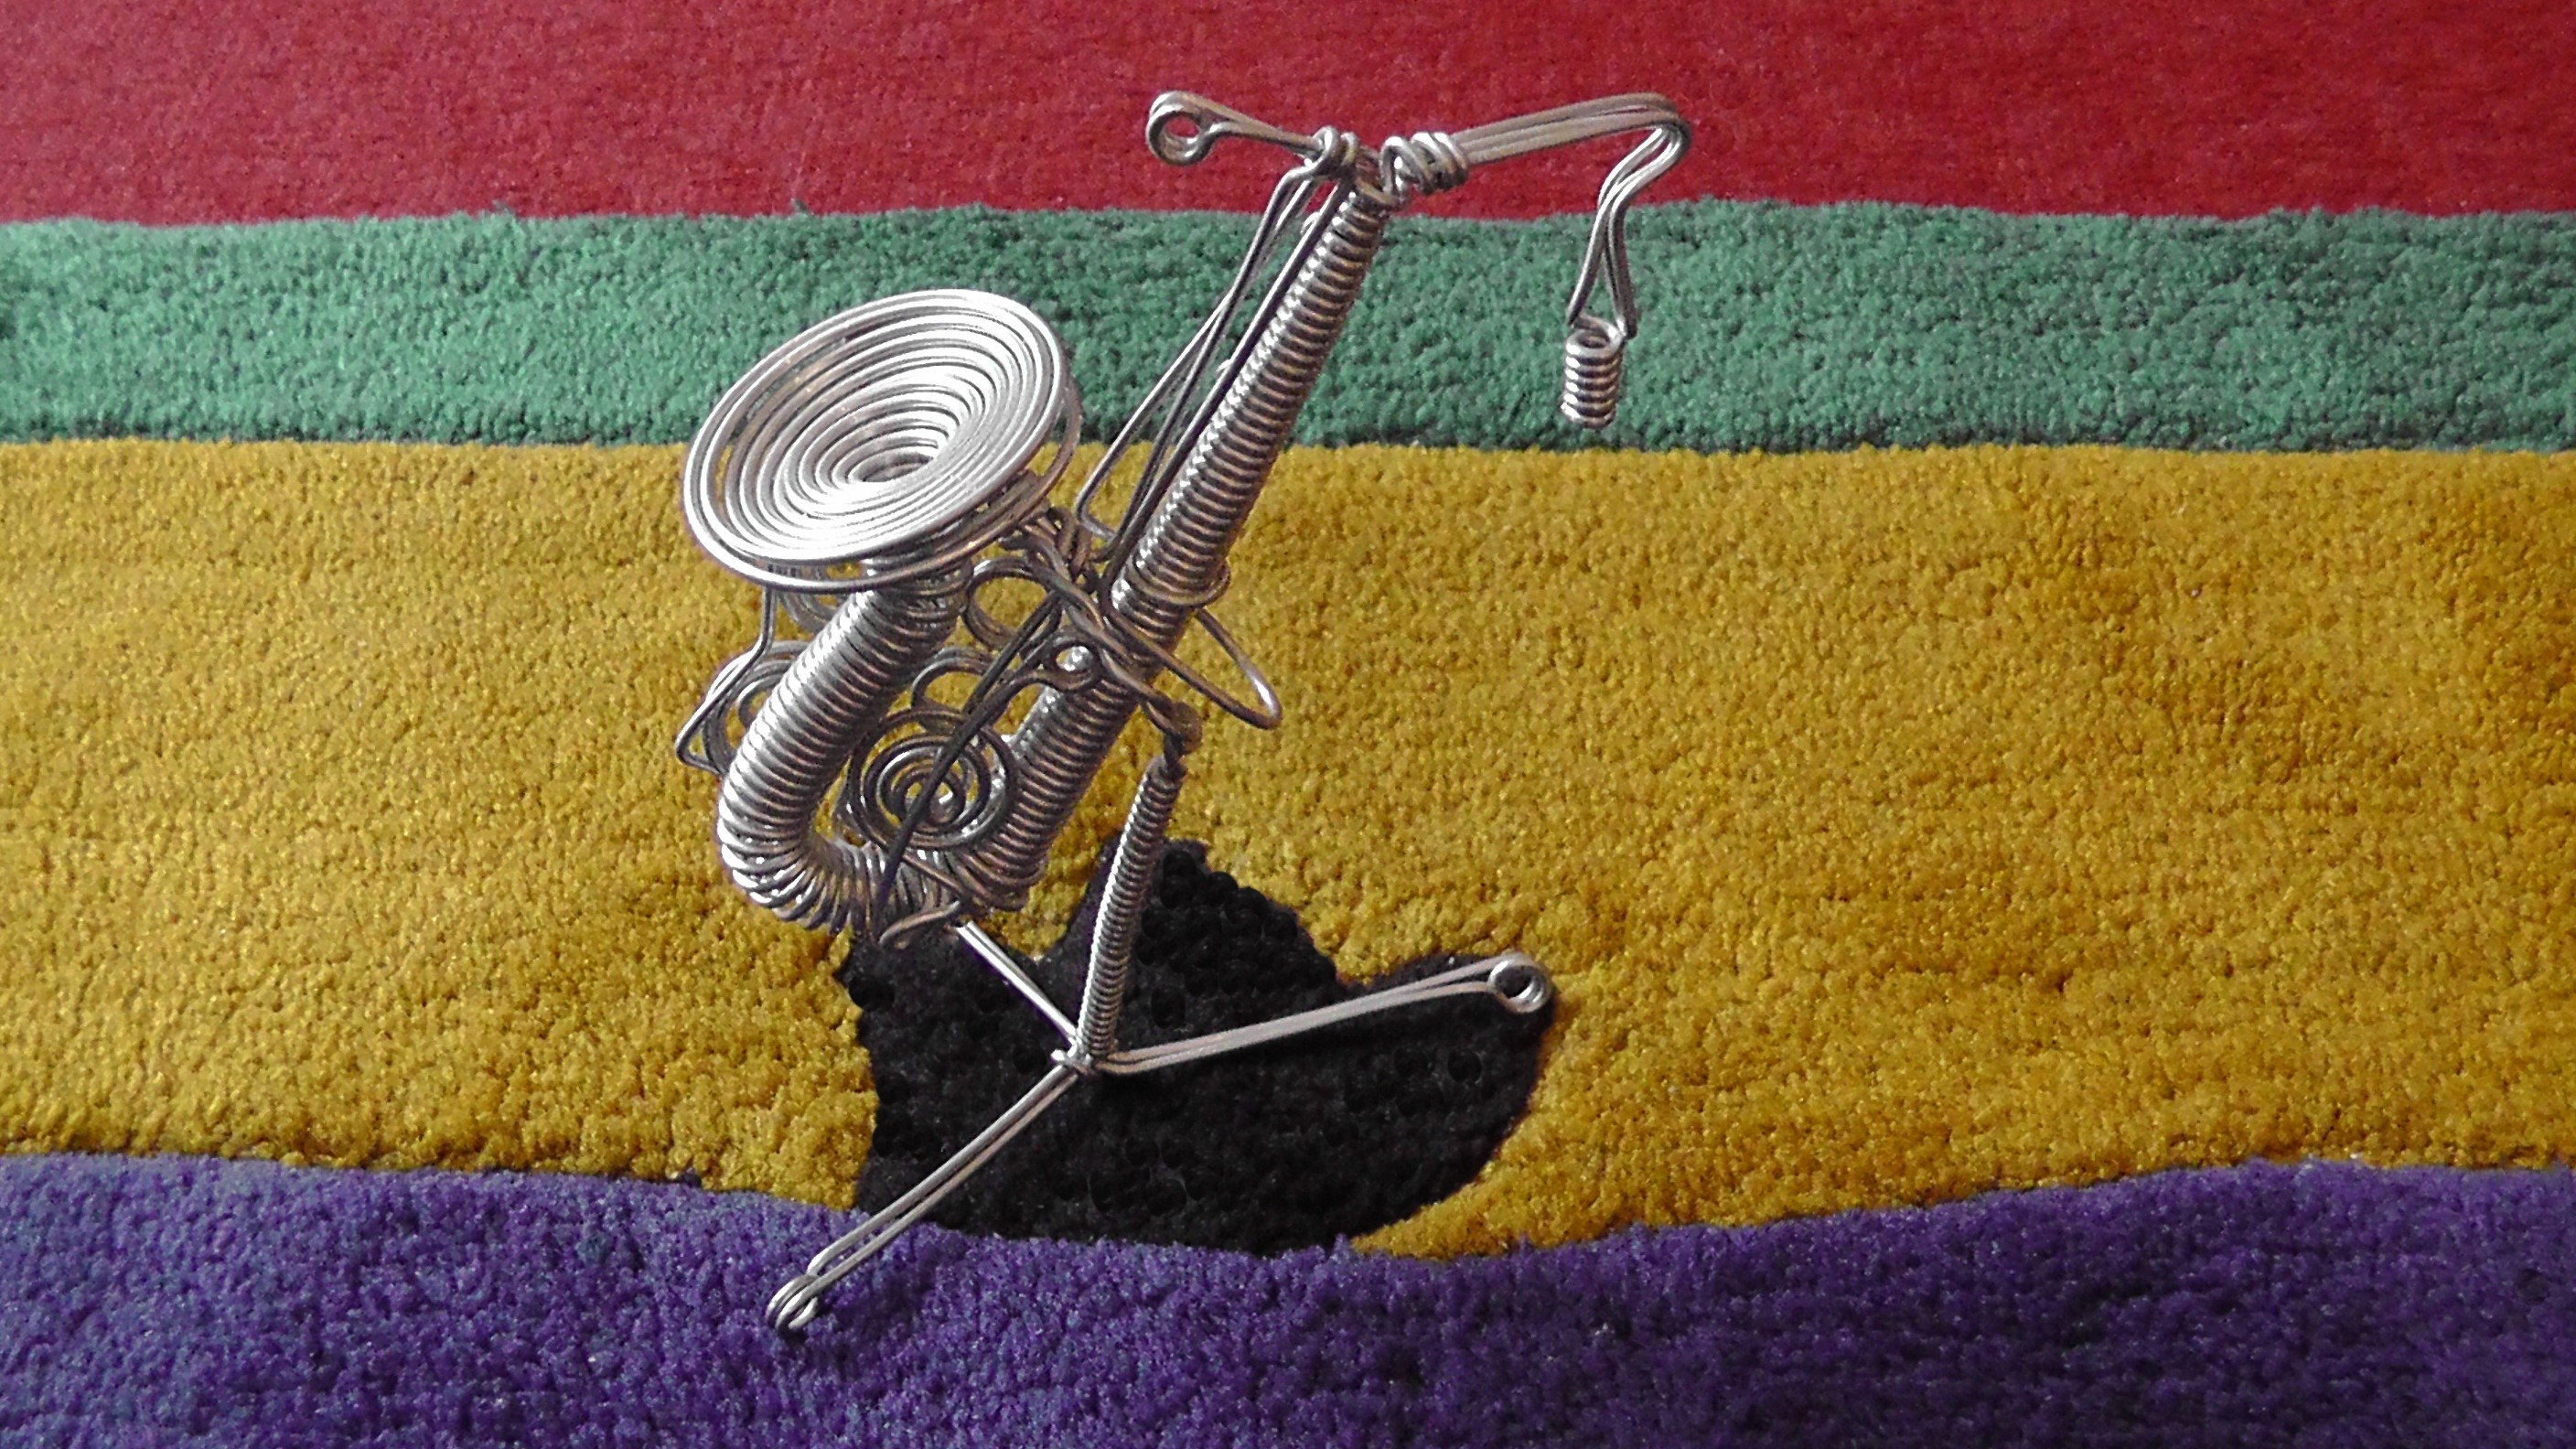
music, pattern, color, instrument, colorful, artwork, musical instrument, saxophone, sound, carpet, trumpet, folding, mechanics, brass instrument, bending wire, miniature sax